Rudolphe Joly

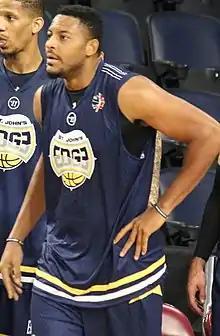
Joly with the St. John's Edge in 2017

Rudolphe "Rudy" Joly (born September 11, 1992) is a Haitian-Canadian professional basketball player. A Haiti native, he moved to Quebec City for school. Joly has competed at the college level in both the United States and Canada, with Sheridan College and Université du Québec à Montréal (UQAM). As a professional, he has played in both the NBL Canada and Vietnam Basketball Association (VBA), most notably winning the 2016 VBA championship and earning international MVP honors.